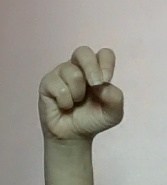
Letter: gaaf